Edward Chandler (bishop)

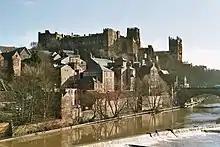
Durham Castle, seat of the Bishop of Durham

He was born in Dublin and educated at Trinity College there, graduating BA in 1686. He was incorporated at Emmanuel College, Cambridge. Chandler was ordained priest, and appointed chaplain to William Lloyd, Bishop of Lichfield and Coventry (and later Bishop of Worcester).